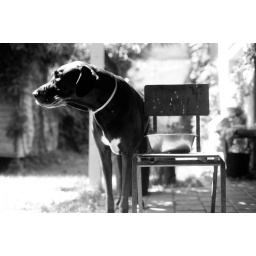
dog in black and white